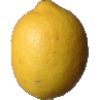
Label: Lemon 1